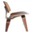
Label: chair